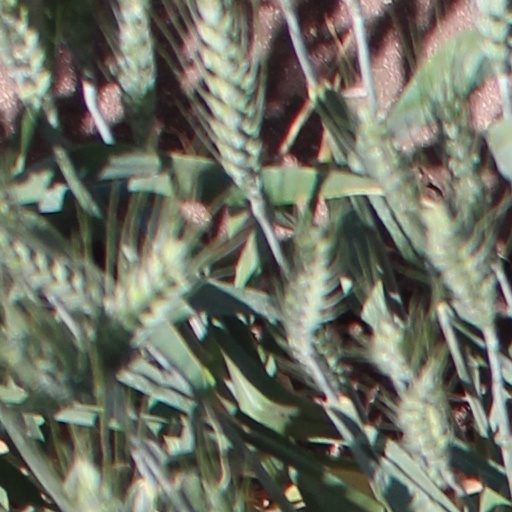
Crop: wheat